Hijack (2008 film)

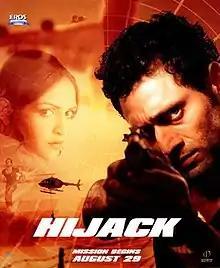
Theatrical release poster

Hijack is a 2008 Indian action thriller film starring Shiney Ahuja and Esha Deol. The film is written and directed by Kunal Shivdasani and is based on the hijacking of Indian Airlines Flight 814. The film premiered on 5 September 2008.